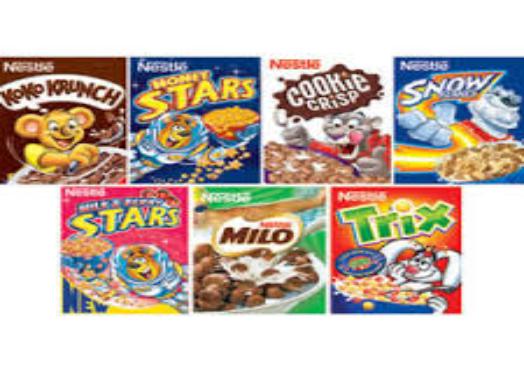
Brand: Honey Stars
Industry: Food